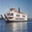
Label: ship